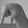
ASL letter: Q